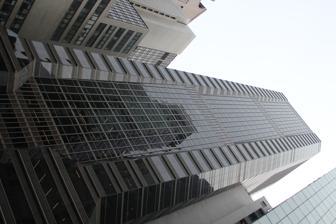
Building: Park Avenue Tower
Country: United States of America
Year built: 1986
Skyscraper in Manhattan, New York Park Avenue Tower 65 East 55th Street General information Status Opened Location Midtown Manhattan , New York City Coordinates 40°45′39″N 73°58′19″W / 40.76083°N 73.97194°W / 40.76083; -73.97194 Completed 1986 Owner Blackstone Group Height Architectural 561 ft (171 m) Technical details Floor count 36 Floor area 592,000 sq ft (55,000 m 2 ) Design and construction Architect(s) Murphy/Jahn Architects Developer Park Tower Realty Park Avenue Tower (also 65 East 55th Street ) is a building on Park Avenue , between 55th Street and 56th Street , in Midtown Manhattan , New York City . The office building developed by Park Tower Realty opened in 1986 and has a height of 561 feet (171 metres). Park Avenue Tower has 36 floors, which can be reached with seventeen elevators. Designed by Murphy/Jahn Architects in postmodern style , Park Avenue Tower is made of stone, steel and glass. The floor plan of the building is a square with flattened corners and the tower narrows as it increases in height. There is a pyramid-shaped structure on the roof of the building that is not visible from the street. In front of the Park Avenue Tower main entrance on 55th Street is a Privately Owned Public Space with six polished granite planters. The building can be accessed through four entrances, one on 56th Street and three on 55th Street. The entrance on 56th Street and the middle entrance on 55th Street lead to the multi-story lobby. The walls of the lobby are made of granite and marble. The east entrance on 55th Street used to lead to the office of law firm Paul Hastings , which had an area of 23,500 m 2 (252,951.9 sq ft) and was spread over sixteen floors., though Paul Hastings has since relocated to the MetLife Building . The fourth entrance leads to Restaurant Aquavit , a restaurant with two Michelin stars . Site Park Avenue Tower is located in Midtown Manhattan on the west side of Park Avenue between 55th Street and 56th Street. The building is close to four New York City Subway stations in the immediate area: Fifth Avenue-59th Street (serving the N , ​ R , and ​ W trains), 57th Street ( F and <F> train), Fifth Avenue/53rd Street ( E and ​ M trains), and Lexington Avenue/59th Street ( 4 , ​ 5 , ​ 6 , <6> ​, N , ​ R , and ​ W trains). Park Avenue Tower borders three buildings, namely the Café Cosí in the northwest, the New York Friars Club in the southwest and 430 Park Avenue in the east. On the other side of 56th Street is 432 Park Avenue , while on the other side of 55th Street are Park Avenue Place, the Heron Tower and 410 Park Avenue. In addition, 550 Madison Avenue is to the west and 590 Madison Avenue is to the northwest. History In 2007, Macklowe Properties bought the Park Avenue Tower along with five other buildings in New York for $7 billion from the Blackstone Group , which had acquired the building by acquiring Equity Office Properties , the previous owner. One year later, in the summer of 2008, the building, along with the 21-story 850 Third Avenue, was sold to Shorenstein Properties for $930 million, as Macklowe Properties faced challenges during the credit crisis. At the end of 2013, it was announced that Grocon wanted to buy the Park Avenue Tower for $500 million, which later became $775 million. In the spring of 2014, that deal was canceled when Grocon could not raise sufficient funding. Grocon had secured a $530 million loan from Jones Lang LaSalle , but could not obtain further funding. In July 2014, the building was sold again to a previous owner,  Blackstone Group for $750 million References